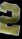
Number: 2